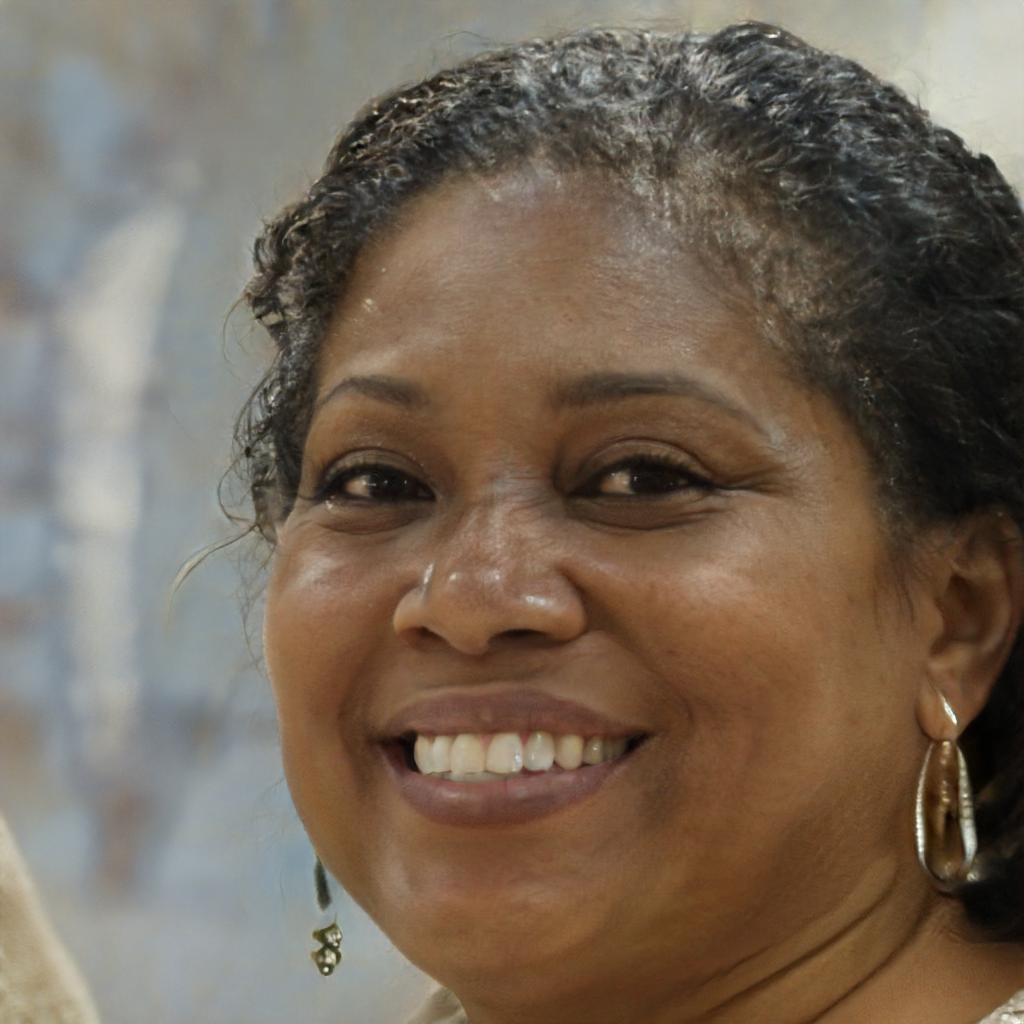
Label: Colored